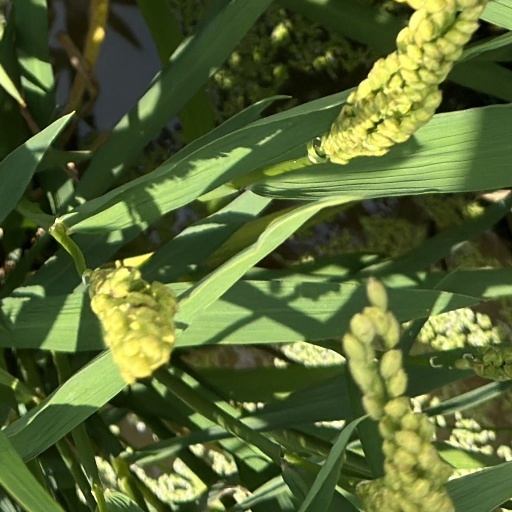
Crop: rice